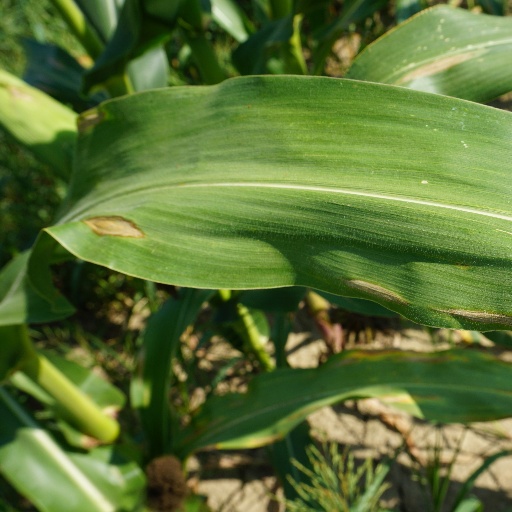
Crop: maize; corn